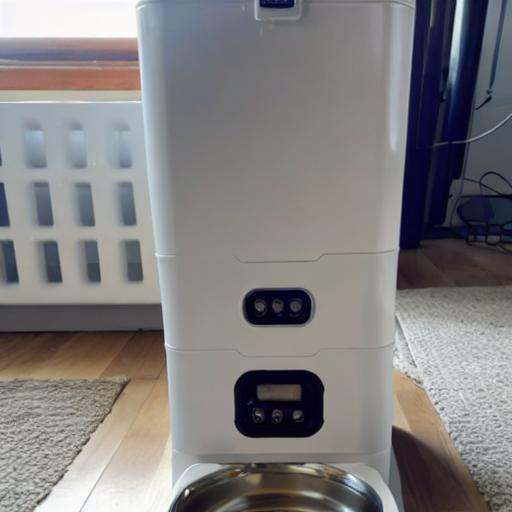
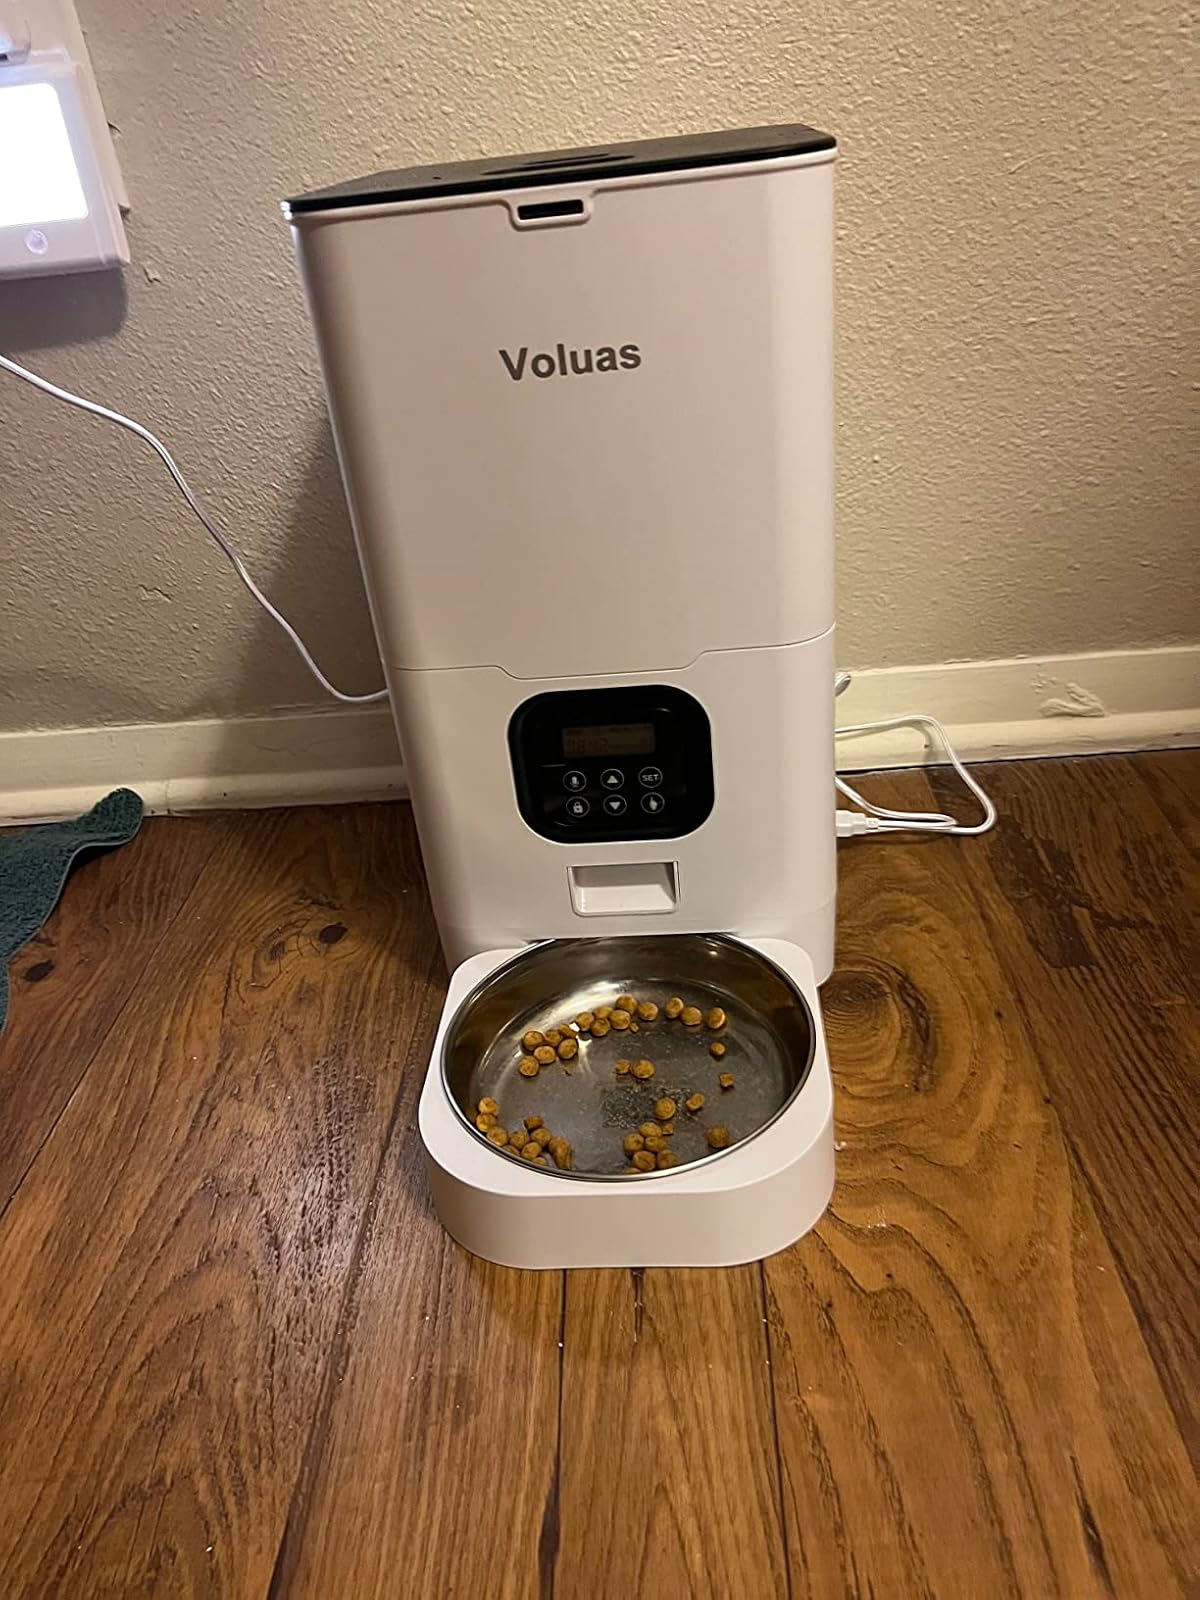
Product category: items_feeder
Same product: no